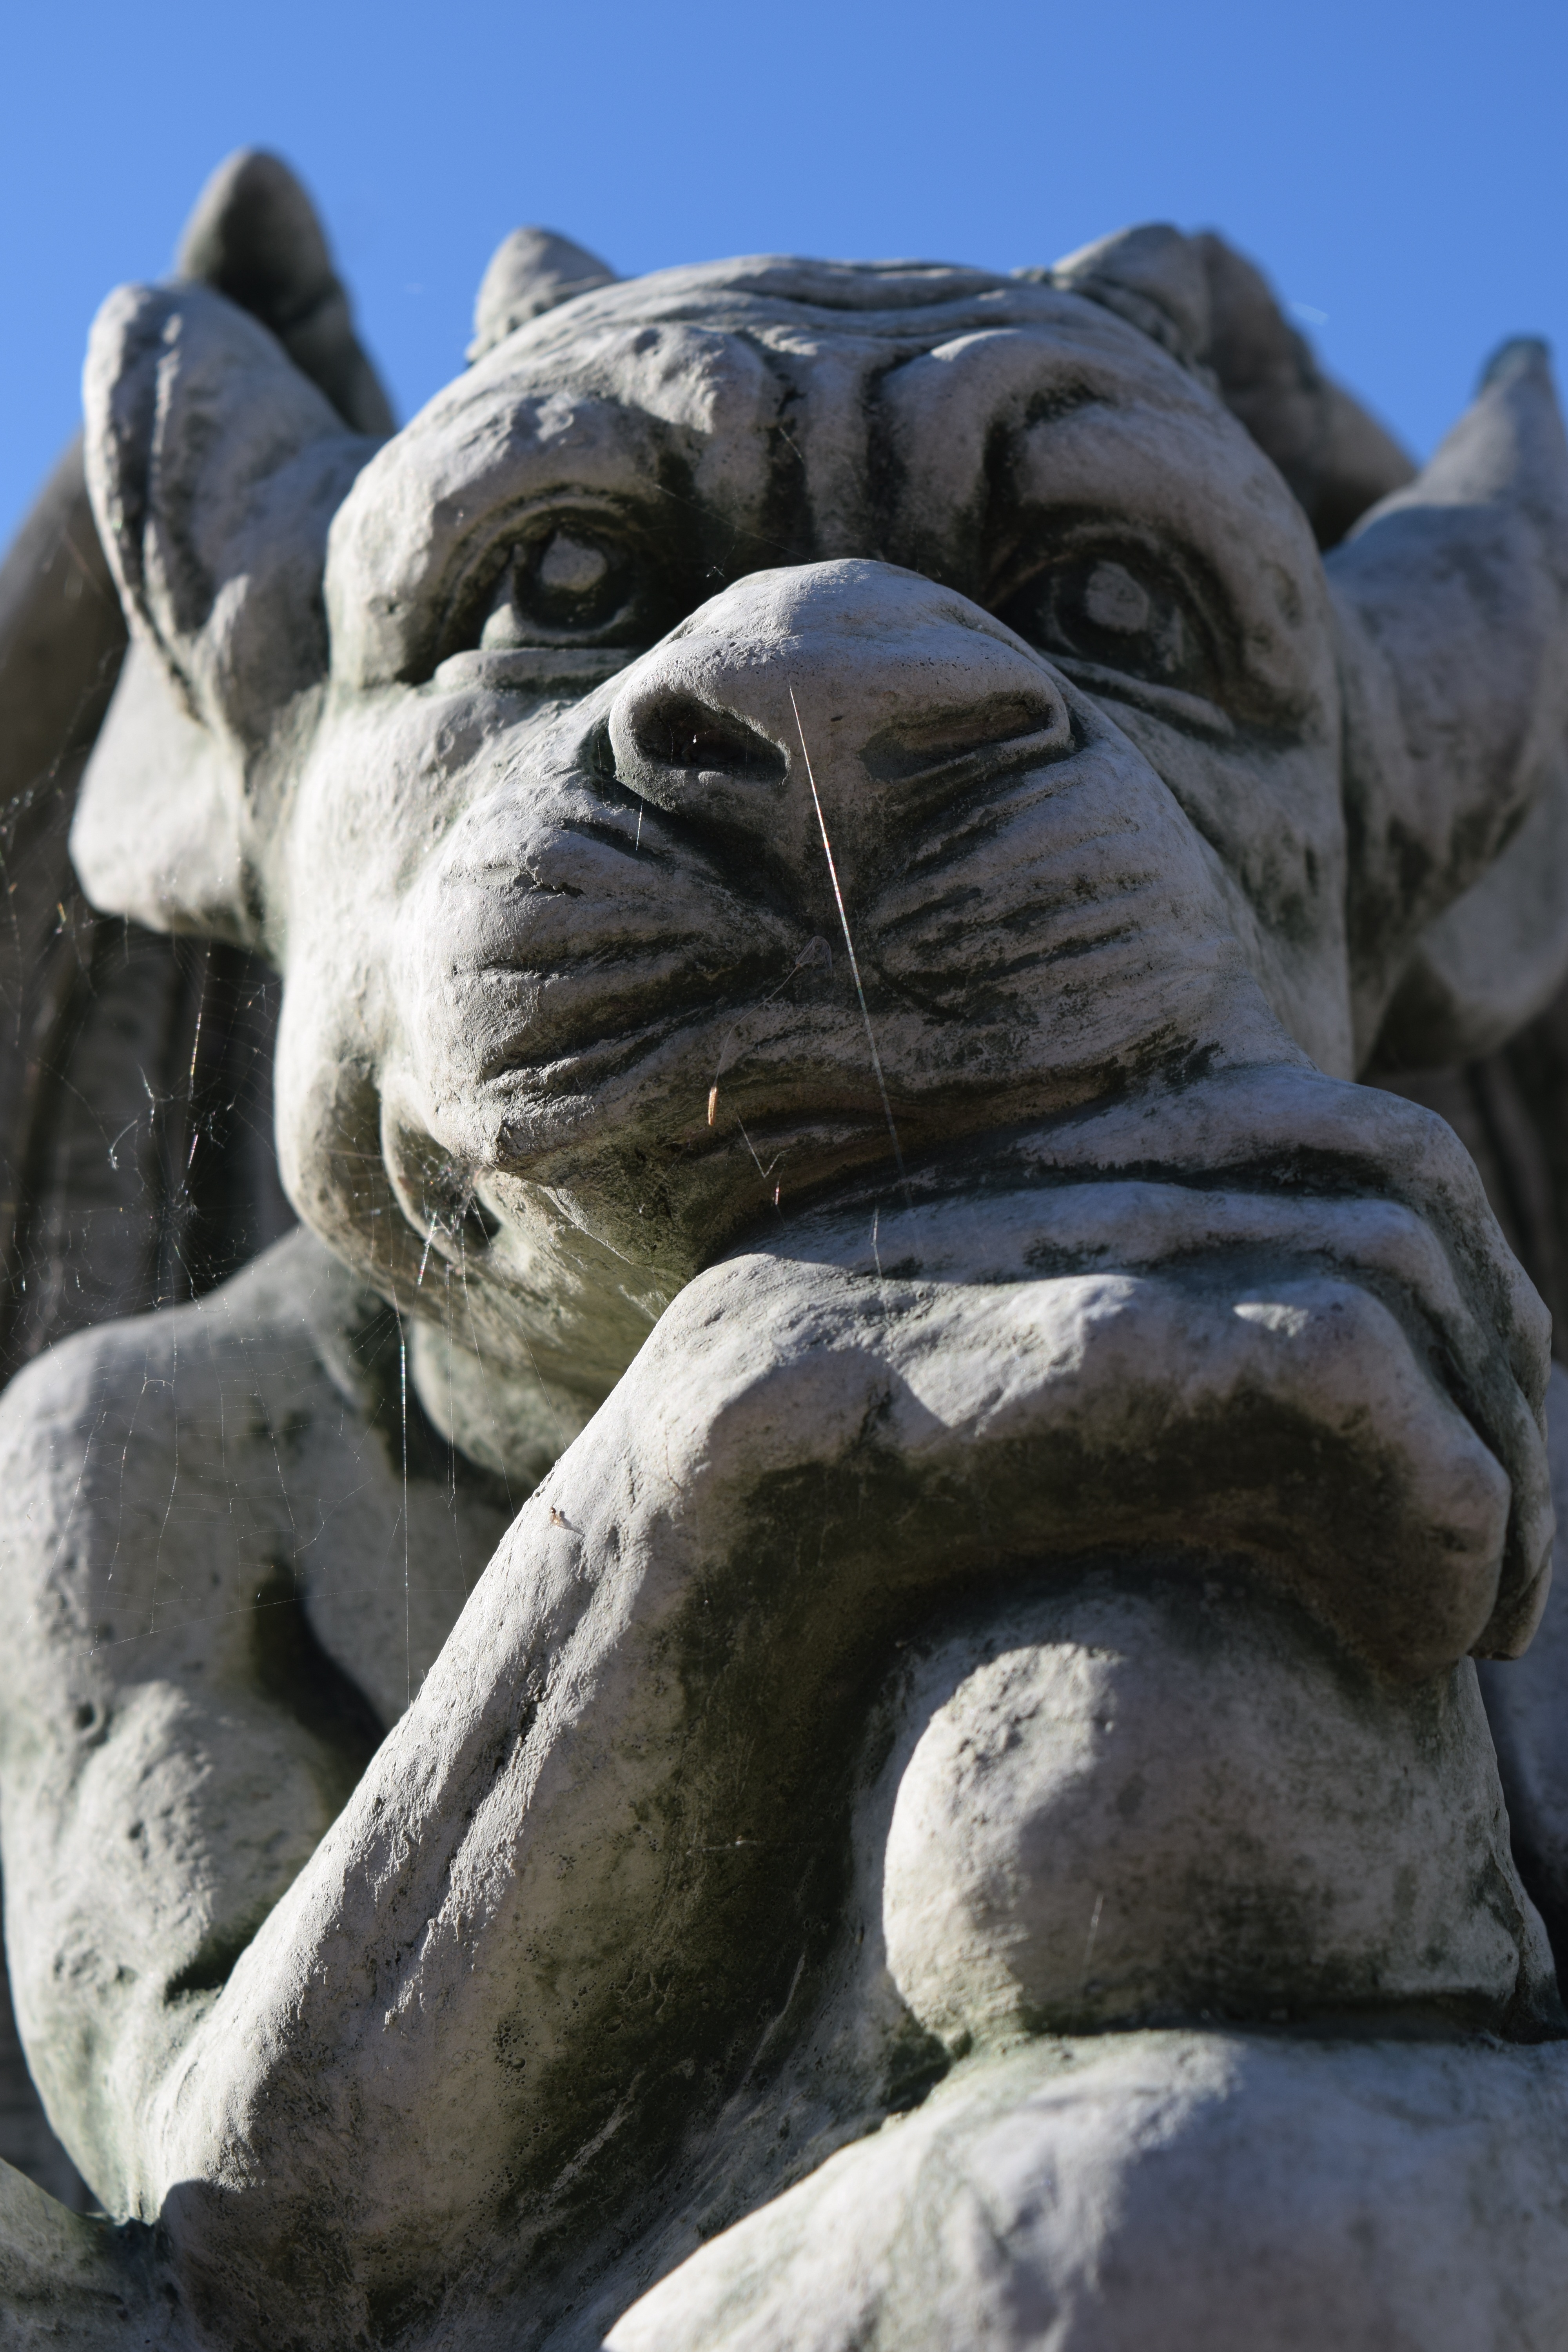
rock, monument, statue, horn, fig, gargoyle, sculpture, art, temple, creature, carving, legend, fairy tales, mythical creatures, mythical, stone carving